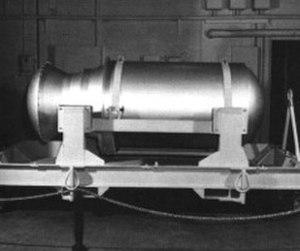
La W53 était une ogive thermonucléaire américaine. Conçue pour armer les ICBM Titan II, elle est très semblable à la B53 dont elle est dérivée. Ayant une puissance explosive de 9 mégatonnes, c'est la plus puissante ogive jamais mise en service dans un missile par les États-Unis.